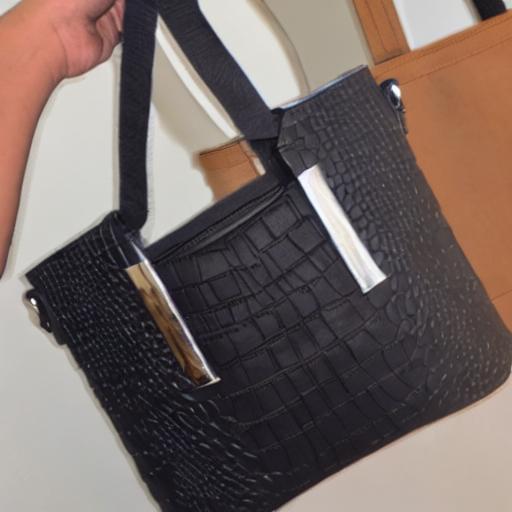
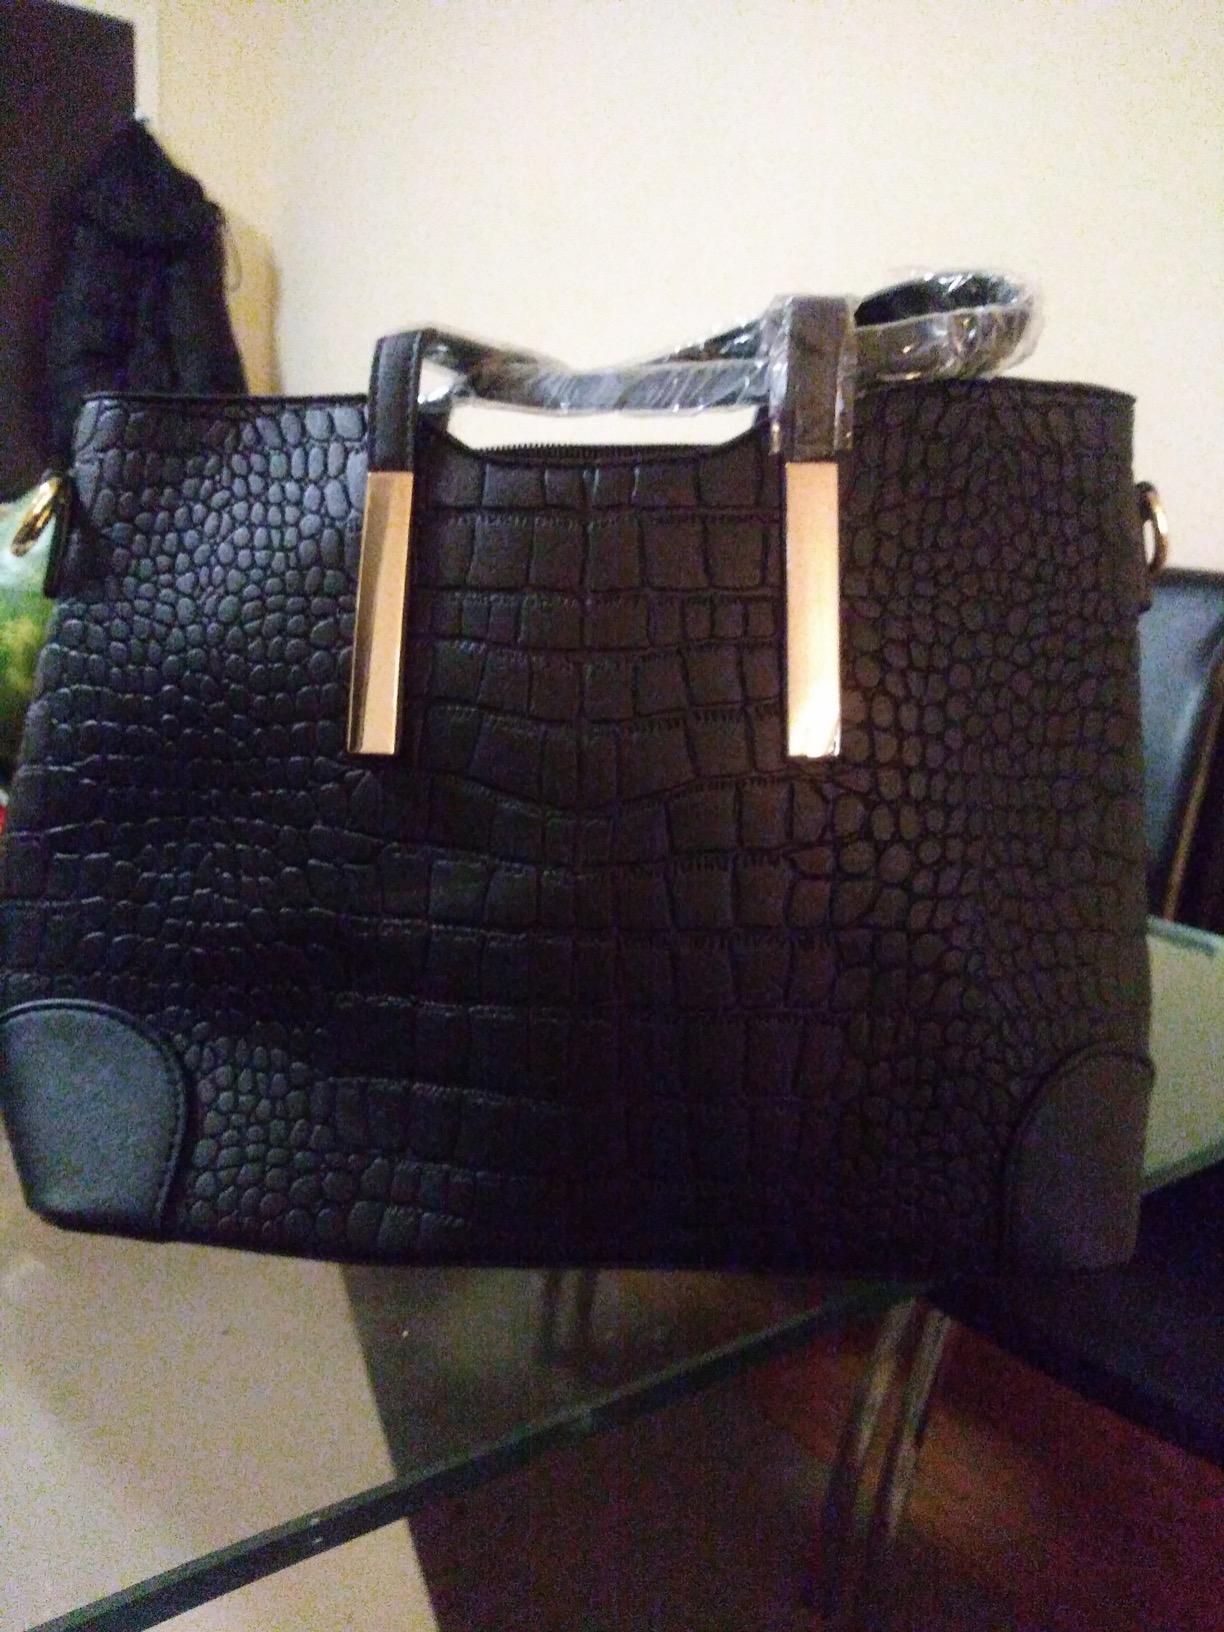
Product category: accessories_handbag
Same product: no